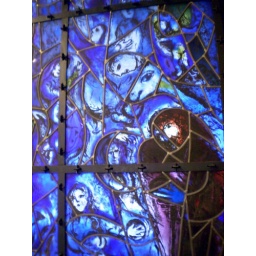
Stained glass window in the public lobby by Marc Chagall.